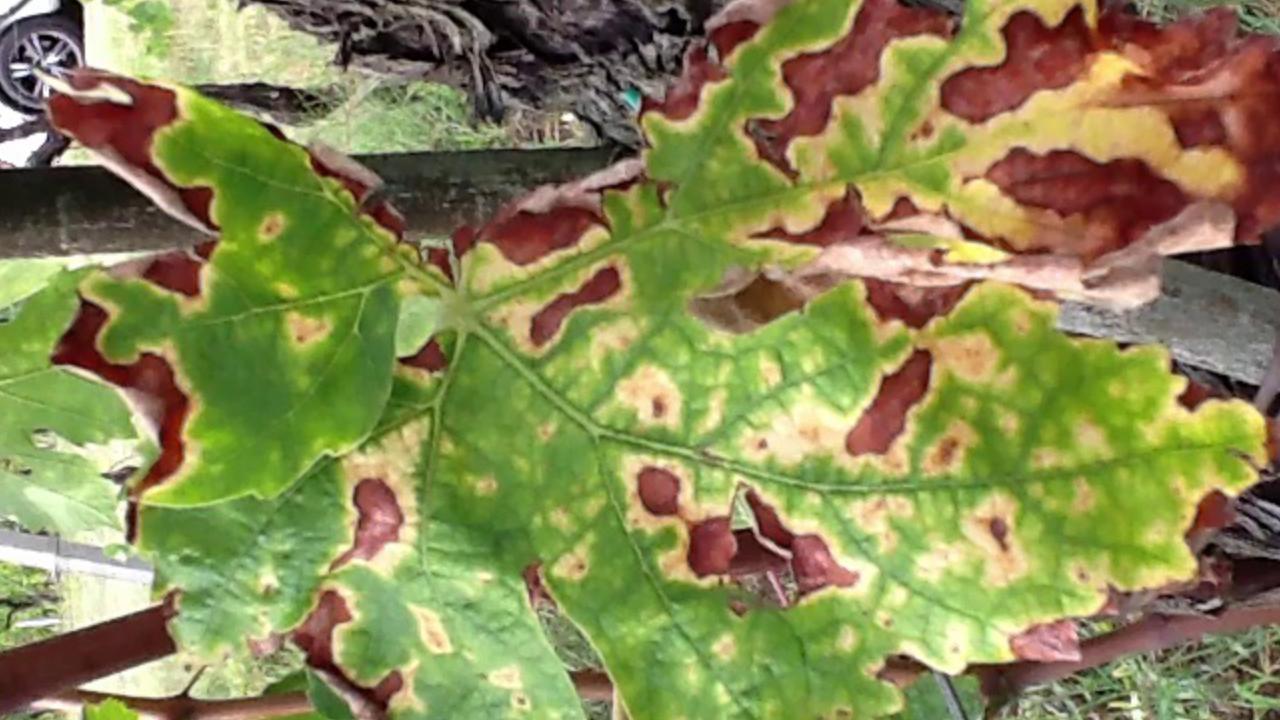
Label: esca